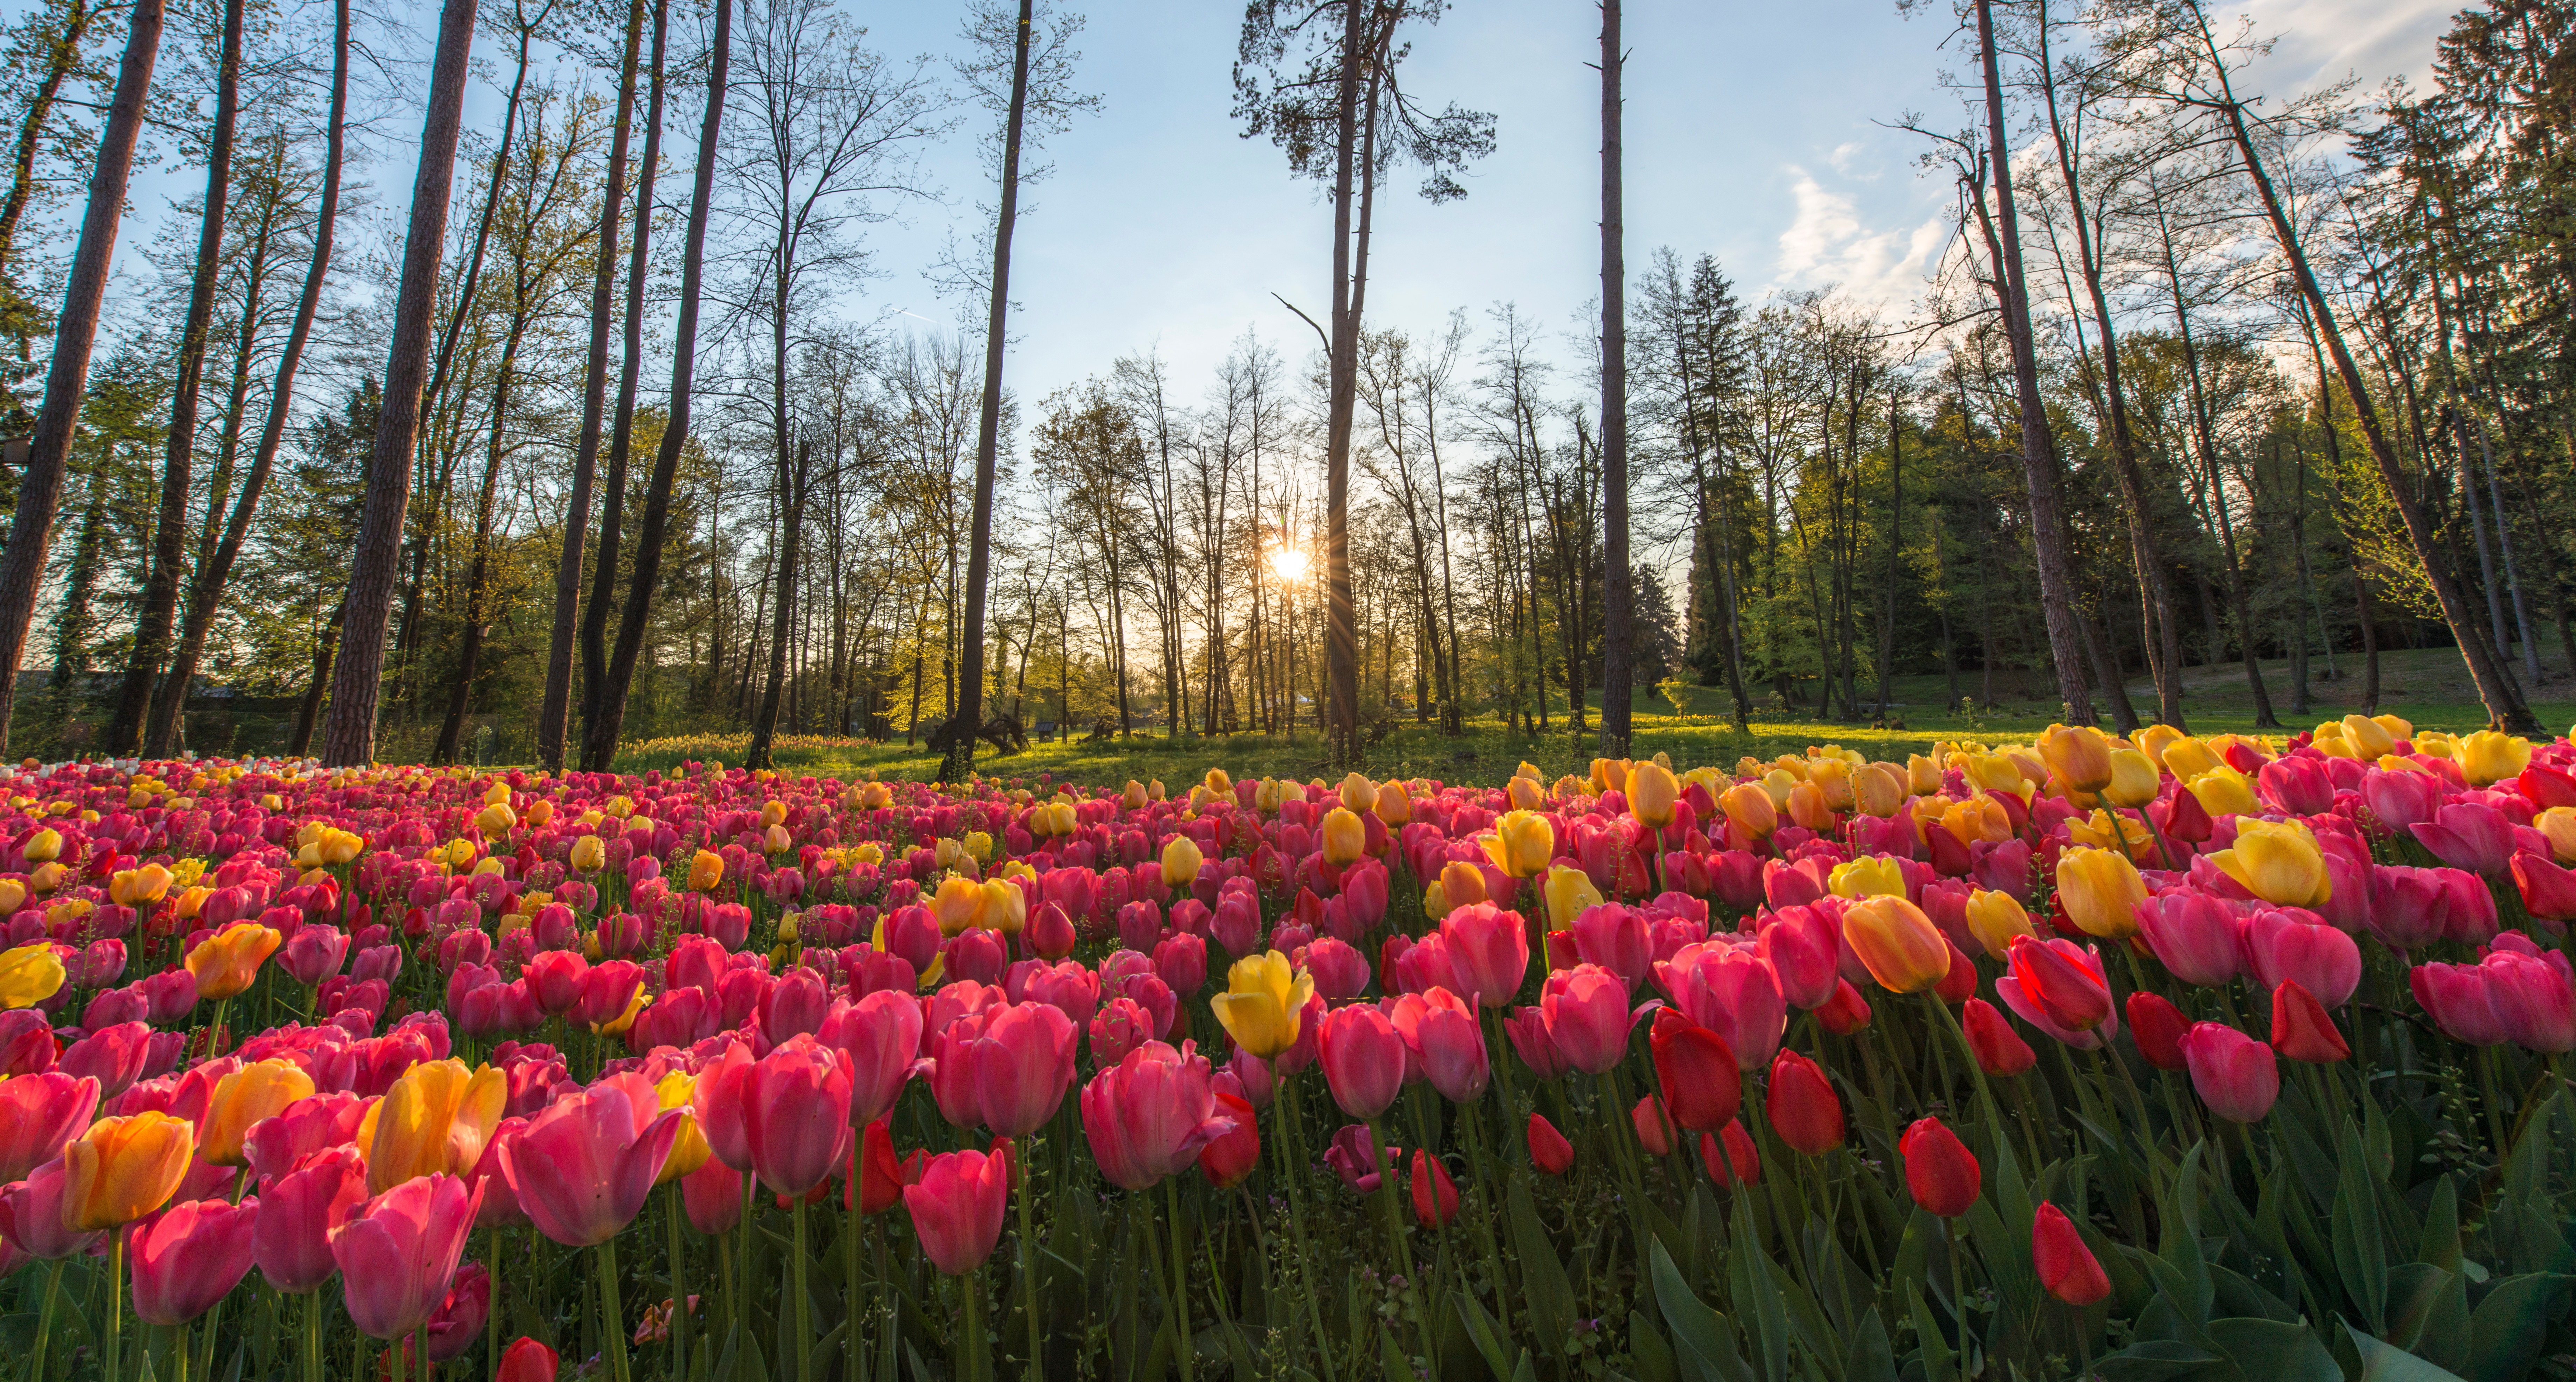
plant, field, flower, tulip, flowering plant, lily family, land plant